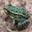
Label: frog